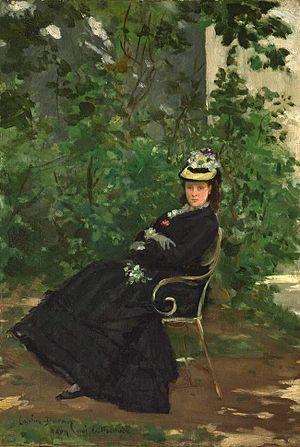
Alice Hoschedé Monet, née Angélique Émilie Alice Raingo à Paris le 19 février 1844 et morte à Giverny le 19 mai 1911, est un modèle français.